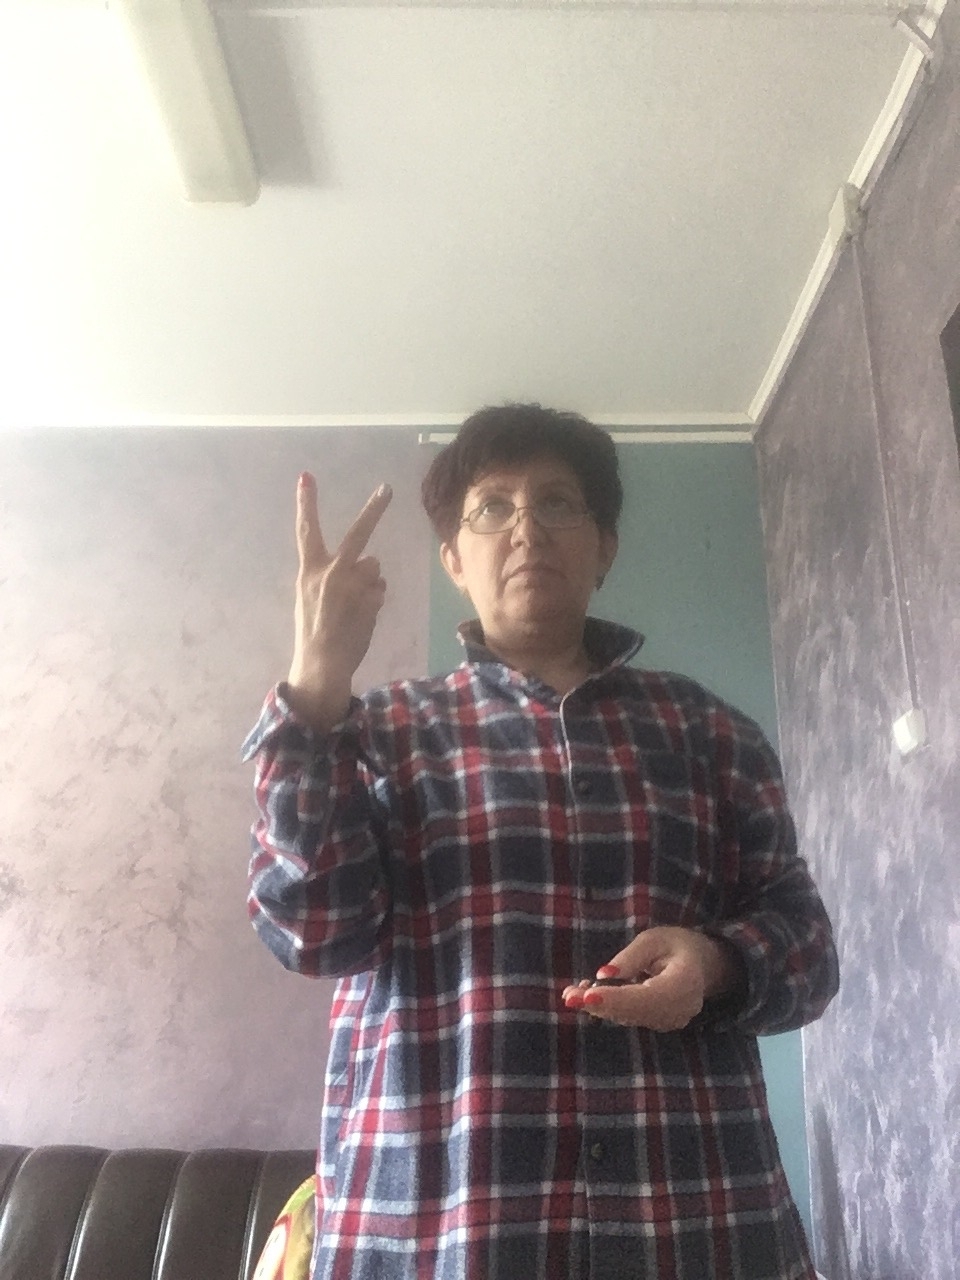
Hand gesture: peace_inverted